Avantika Khattri

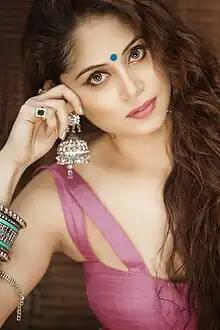

Avantika Khattri (born 20 November 1989) is an Indian Bollywood actress, producer, and director who debuted with the movie War Chhod Na Yaar in which she played the parallel lead with Soha Ali Khan along with co-stars Sharman Joshi and Javed Jaffrey.